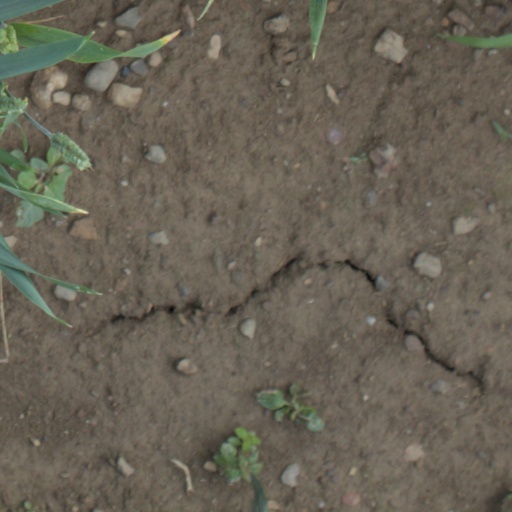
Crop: wheat